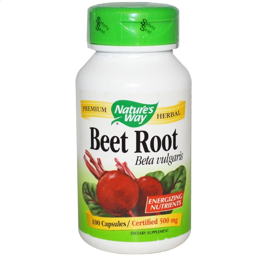
food is encapsulated particularly for those who find the taste of beets unpleasant .